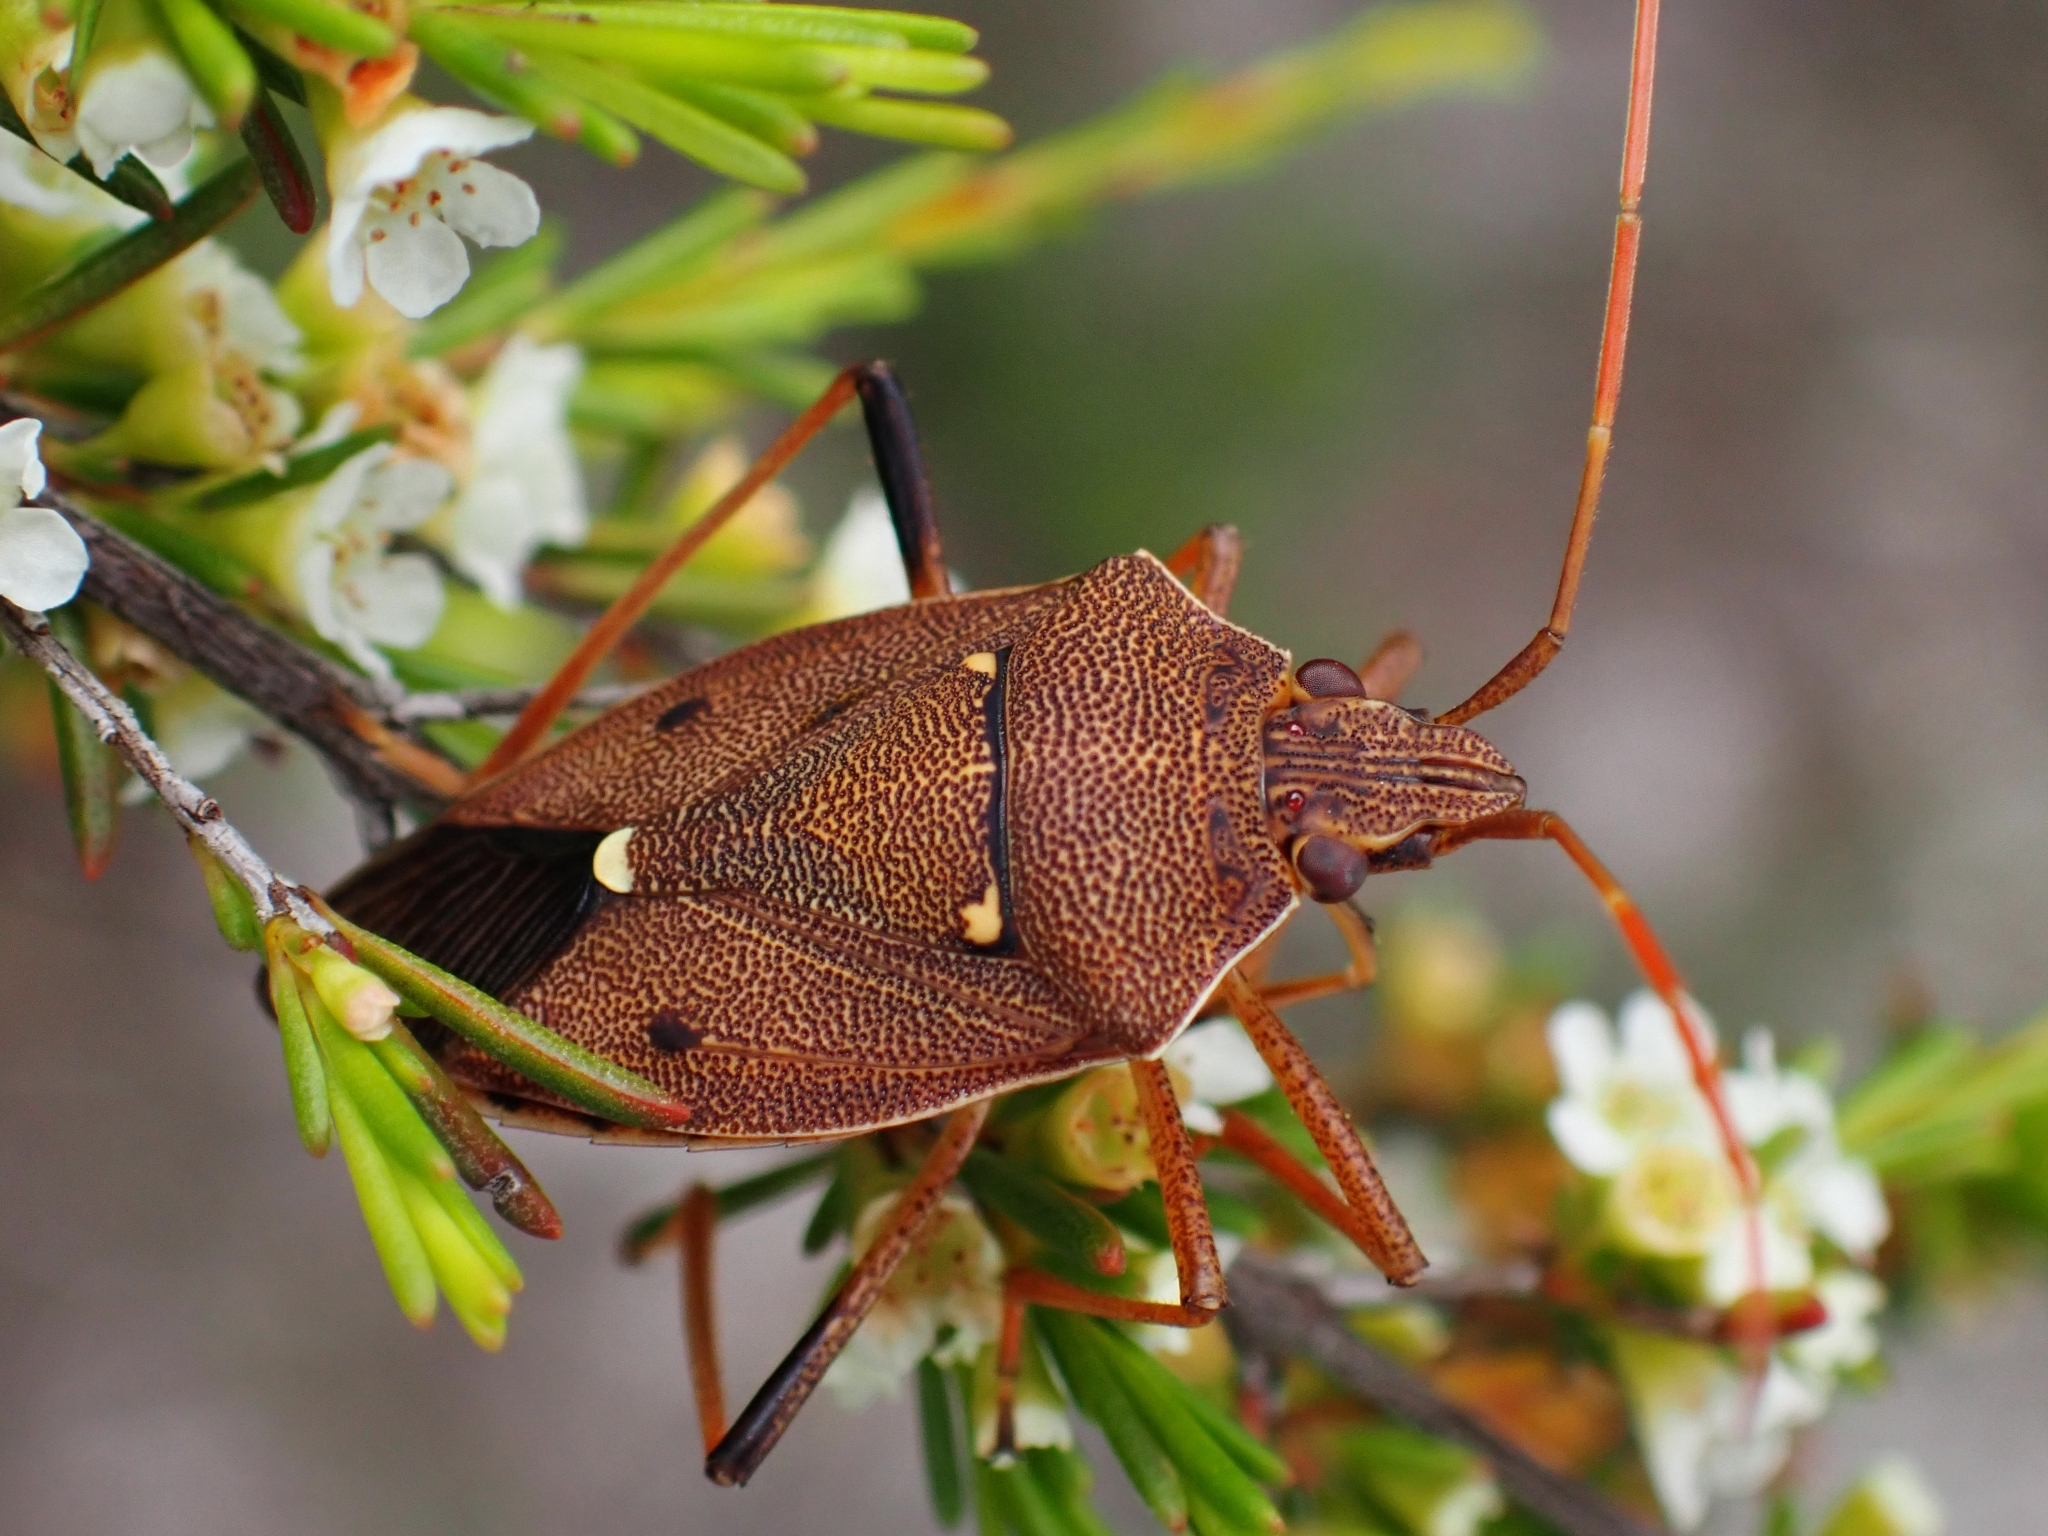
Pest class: stink_bug